Mustafa Barghouti

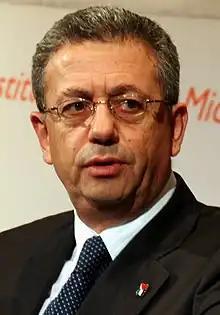
Barghouti in 2007

Mustafa Barghouti (born 1 January 1954) is a Palestinian physician, activist, and politician who serves as General Secretary of the Palestinian National Initiative (PNI), also known as al-Mubadara, and head of the Palestinian Medical Relief Society.